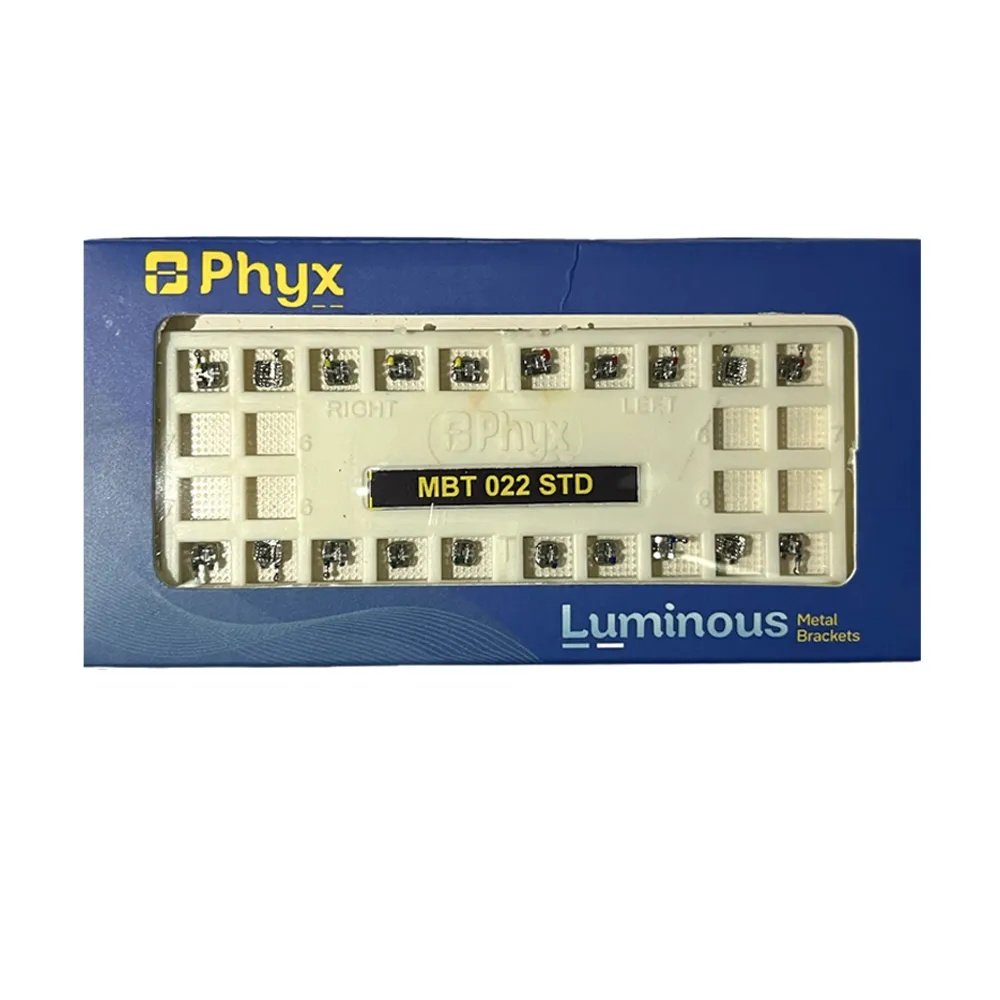
Phyx Luminous Metal Brackets
Phyx Luminous is a proudly designed bracket from the house of Phyx orthodontic division. A team of skillful engineers has brought the impeccable design of an orthodontic brace. Phyx Luminous is designed low profile medium-sized bracket which allows an orthodontist to design a beautiful smile without losing the confidence of the patient. The 80-gauge mesh, torque in the base &amp; ultra-smooth slot helps to achieve the results in a much faster way.
Brand: Phyx
Category: Health & Beauty > Personal Care > Oral Care > Orthodontic Appliance Cases